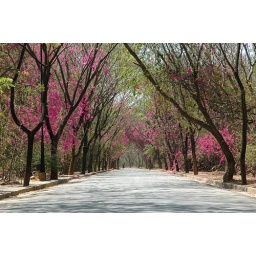
Flowering season is here again: A canopy of flowers adorning the roads in IIMB Campus.